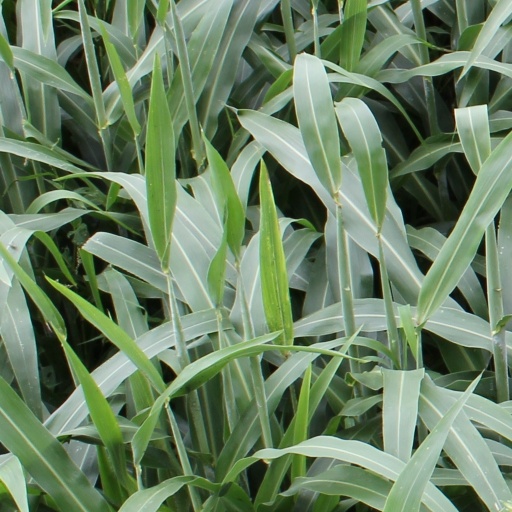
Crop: sorghum